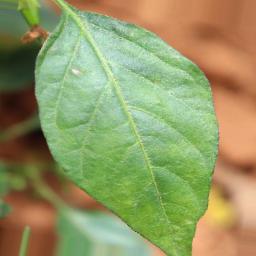
Label: healthy